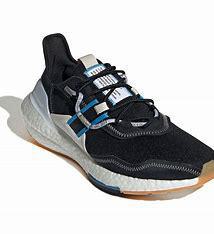
Brand: Adidas
Model: Ultraboost 22 Lauf